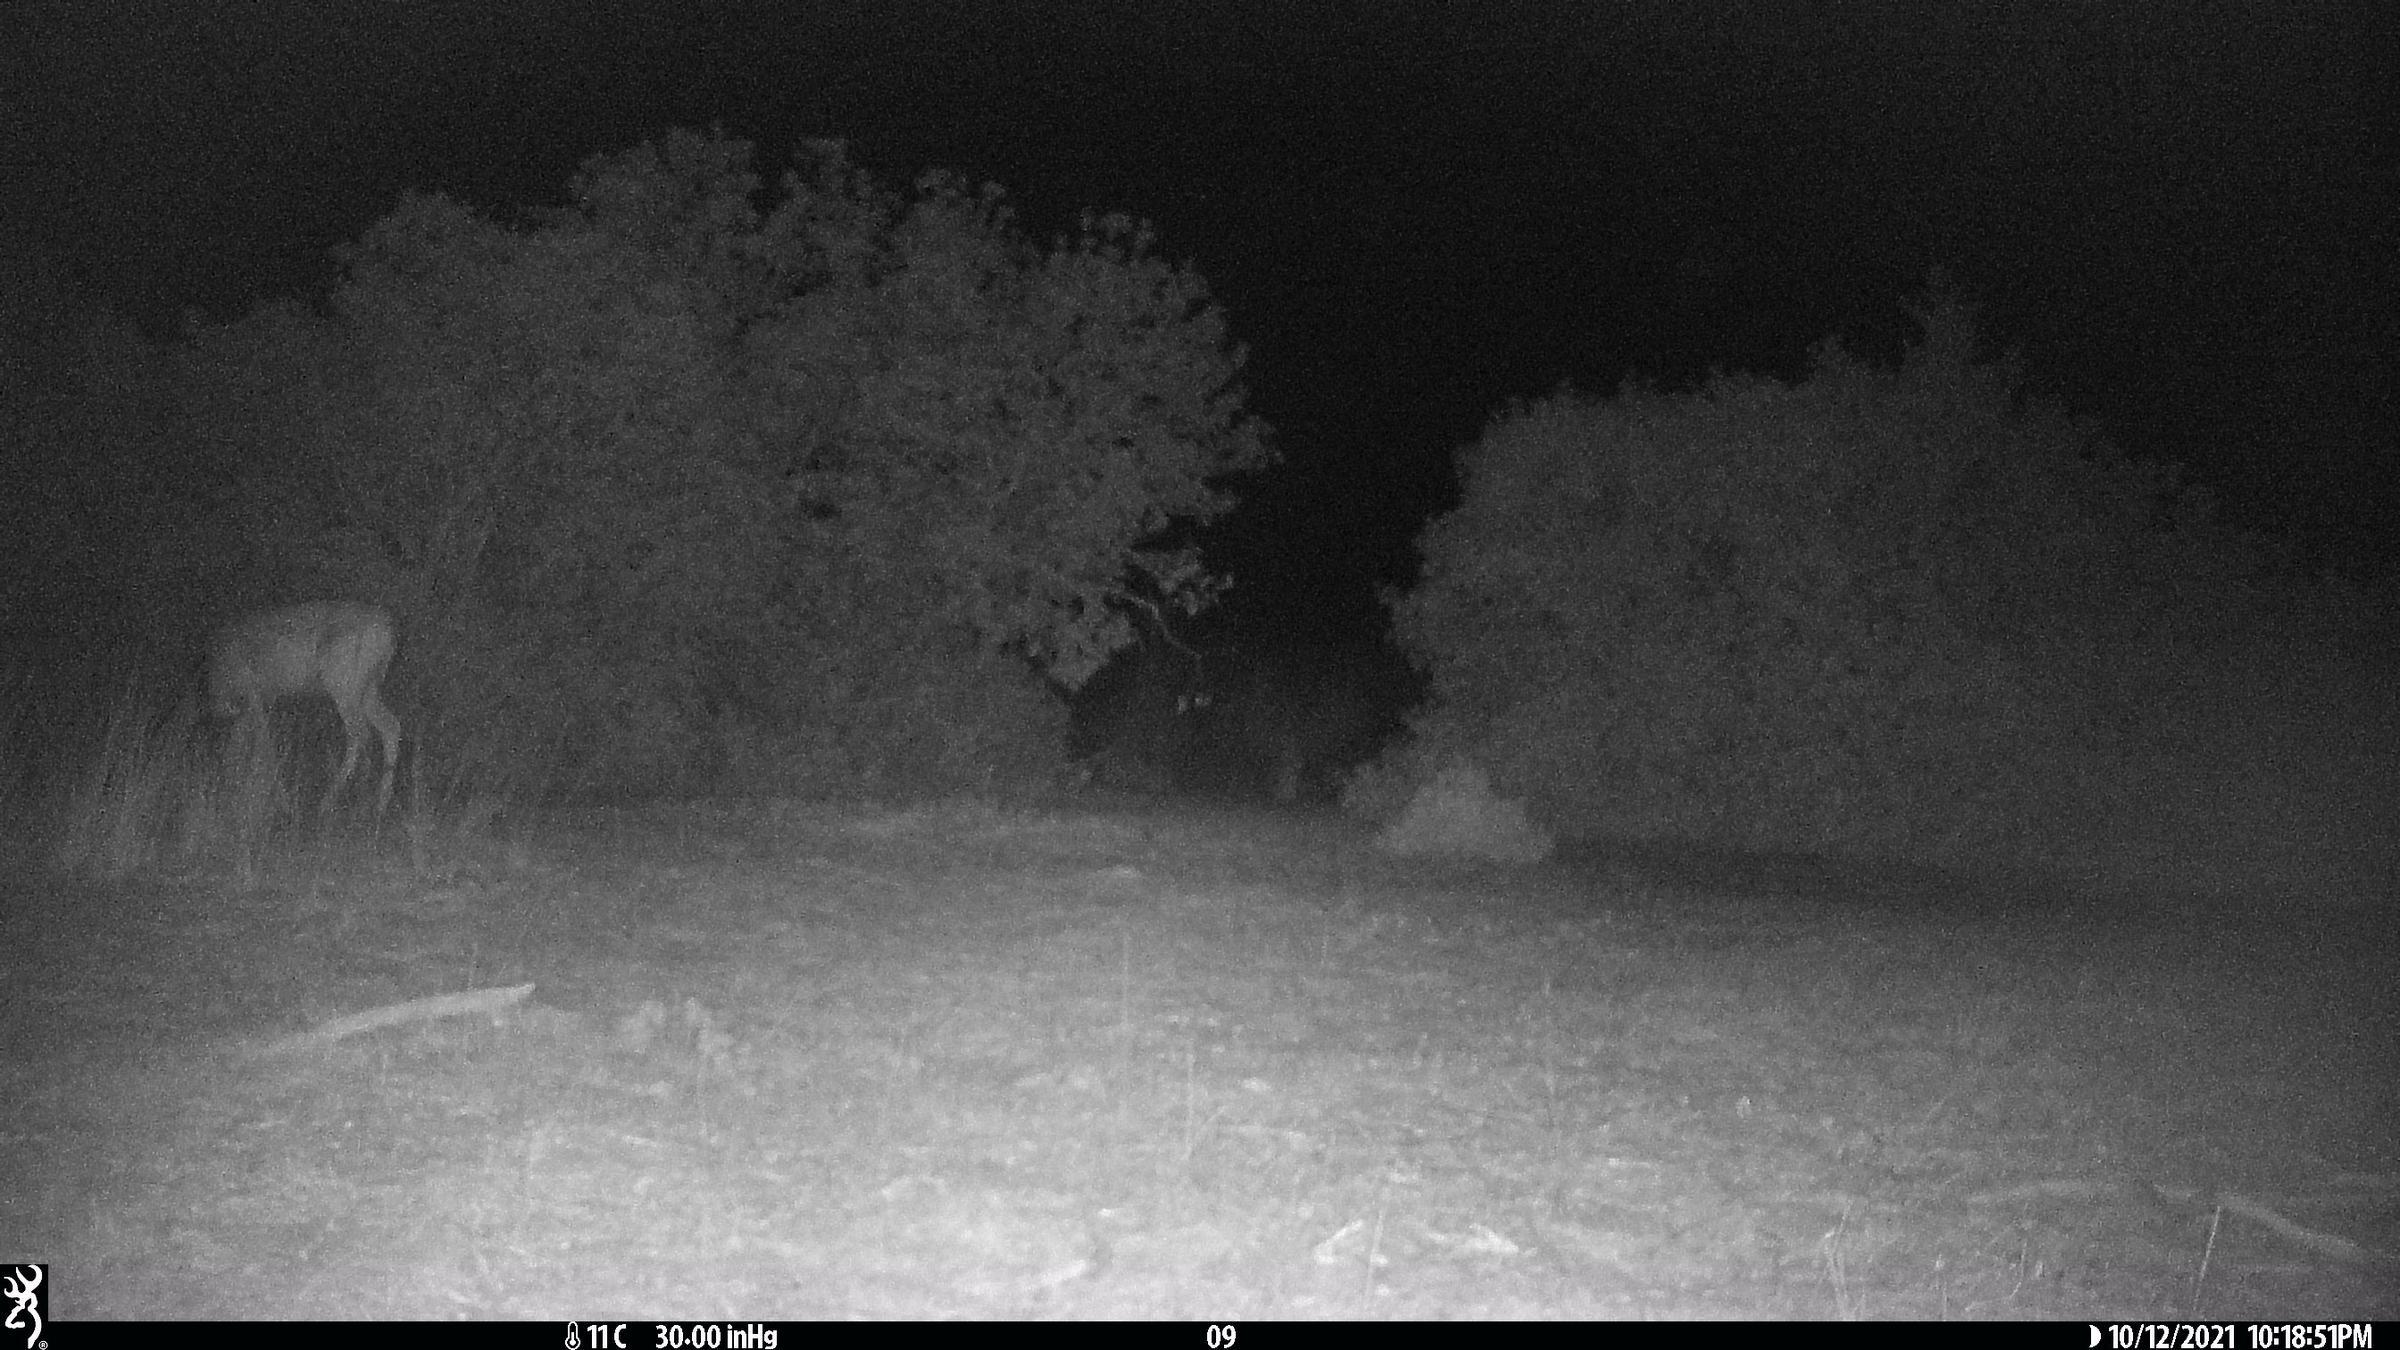
Species: Dama dama